History of Pamplona

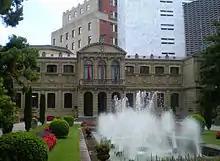
Gardens of the Navarre Palace

At the end of the 19th century the ""Gamazada"" took place, a popular movement in defense of the "fueros", whose memory the Navarren decided to perpetuate for the following generations by building in 1903 the "Monument to the Navarre "Fueros"" in front of the Palace of Navarre in Pamplona, whose construction was financed by popular subscription.